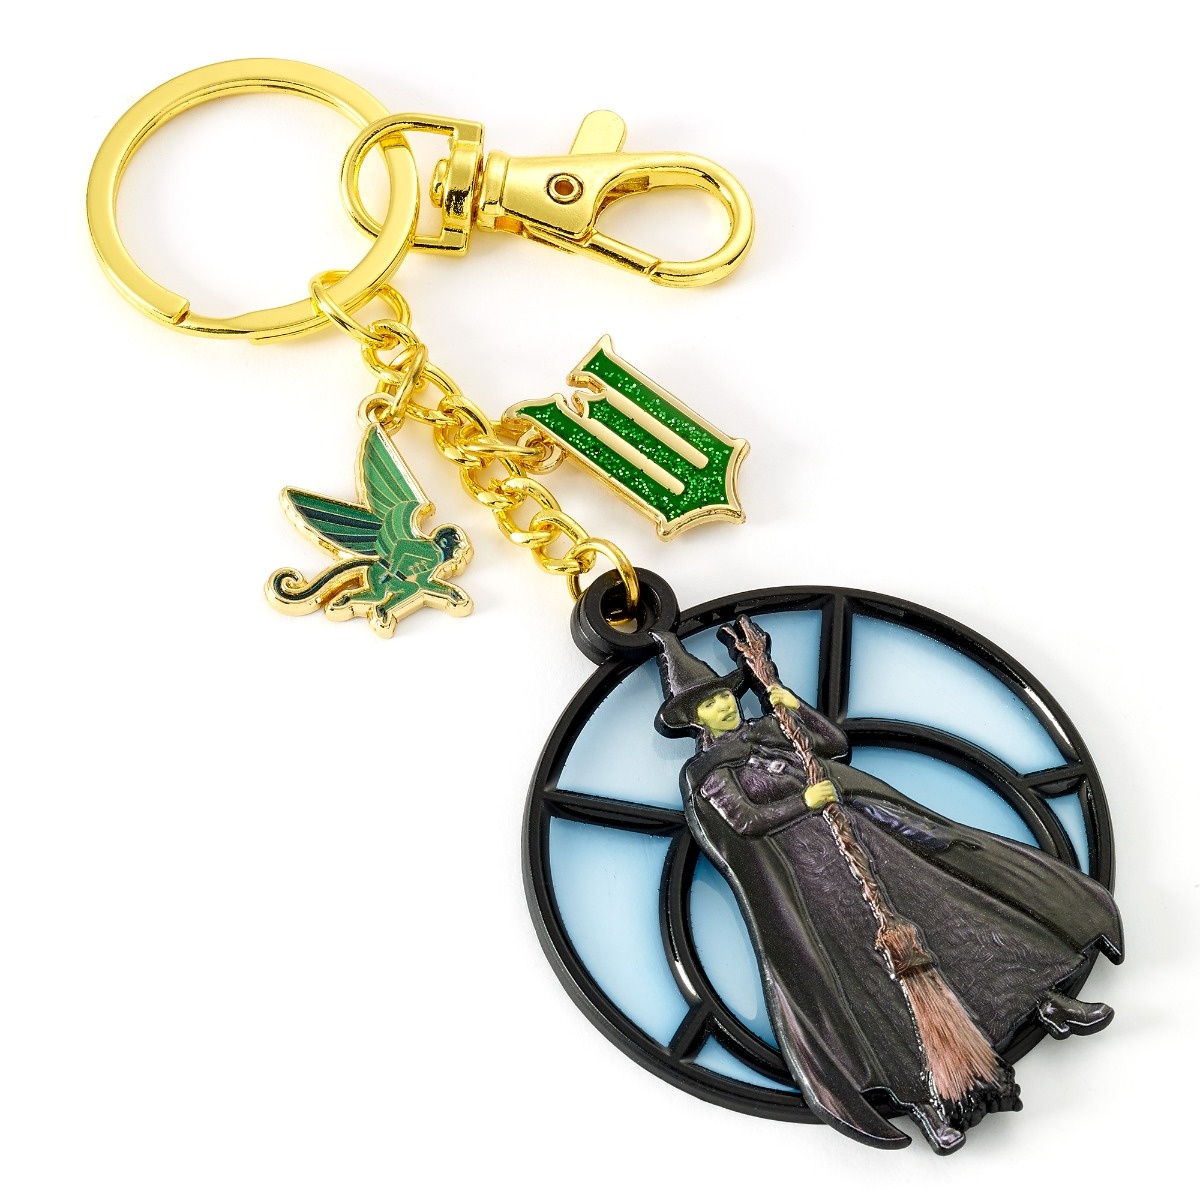
Wicked Elphaba Window Keyring
An exquisitely detailed keyring featuring Elphaba in her iconic pose against a charming window backdrop. This 2-part keyring combines the timeless essence of Elphaba with intricate charm details on the gold tone chain, making it a stylish and secure way to keep your keys. A must-have for those aged 14 and up, part of a collection of officially licensed accessories.
Brand: Kellica
Category: Apparel & Accessories > Handbag & Wallet Accessories > Keychains